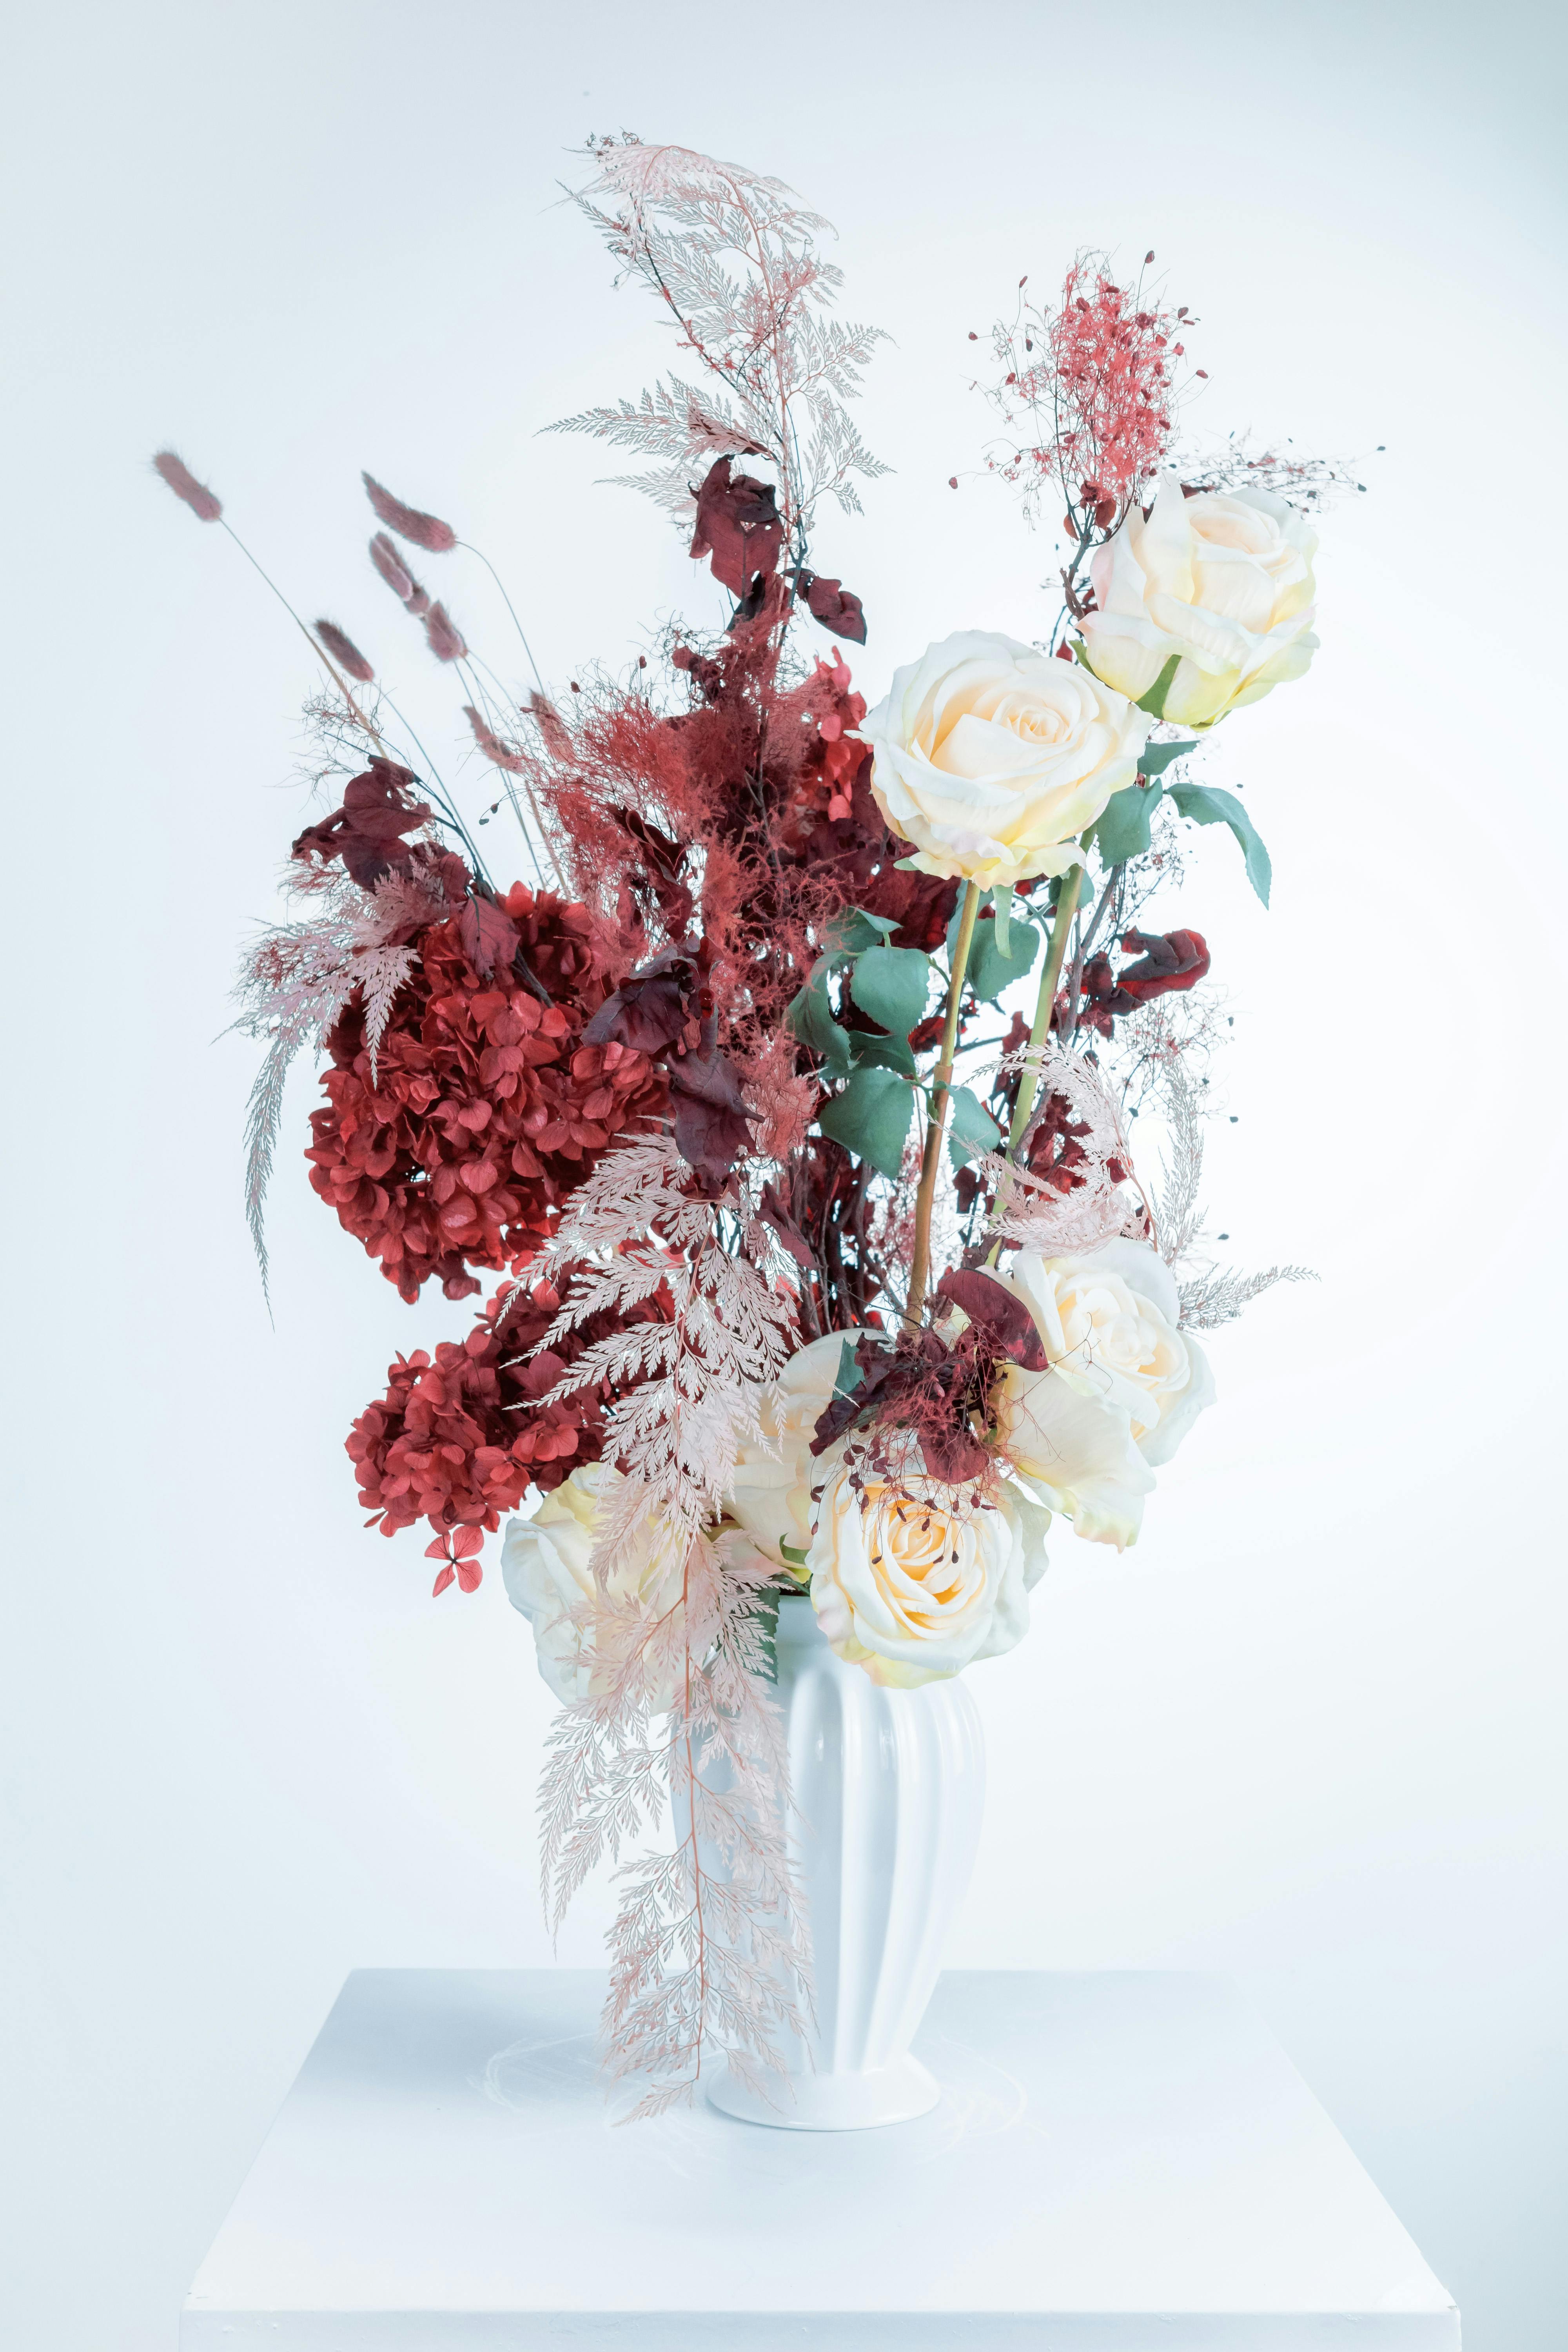
flower, plant, vase, flowerpot, petal, creative arts, liquid, flower arranging, artifact, artificial flower, twig, bouquet, art, flowering plant, rose, houseplant, glass, cut flowers, Hybrid tea rose, floristry, rose family, floral design, rose order, centrepiece, paint, Pedicel, still life photography, tableware, herbaceous plant, annual plant, garden roses, interior design, still life, plant stem, artwork, table, peach, drinkware, coquelicot, wildflower, visual arts, watercolor paint, floribunda